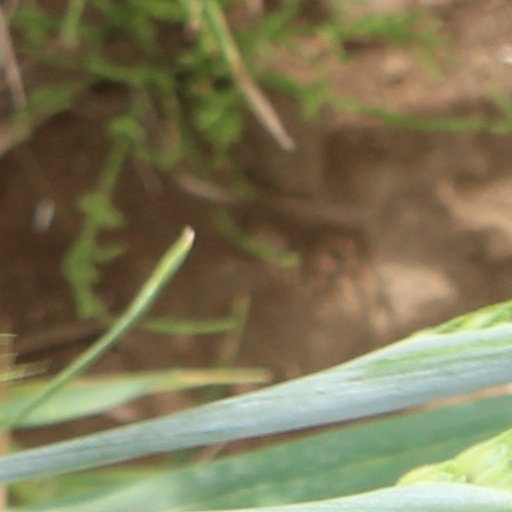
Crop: wheat